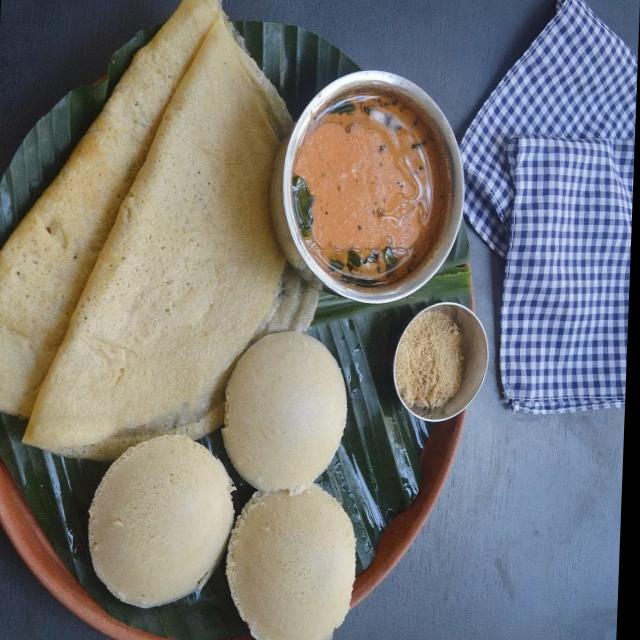
Dish: idli